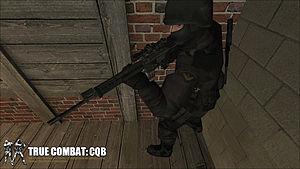
TrueCombat: Elite ou TC:E est un mod gratuit, une conversion complète du jeu Wolfenstein: Enemy Territory. Tout comme Wolfenstein: Enemy Territory, c'est un jeu de tir subjectif qui met en opposition deux camps, mais ici, non plus les alliés contre les nazis, mais des Forces spéciales contre les terroristes. Et les autres...